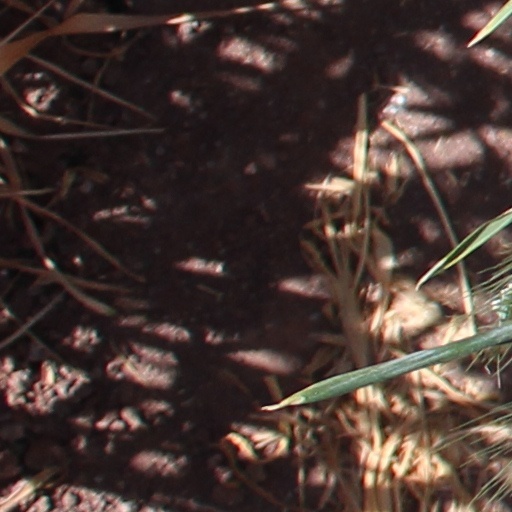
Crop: wheat